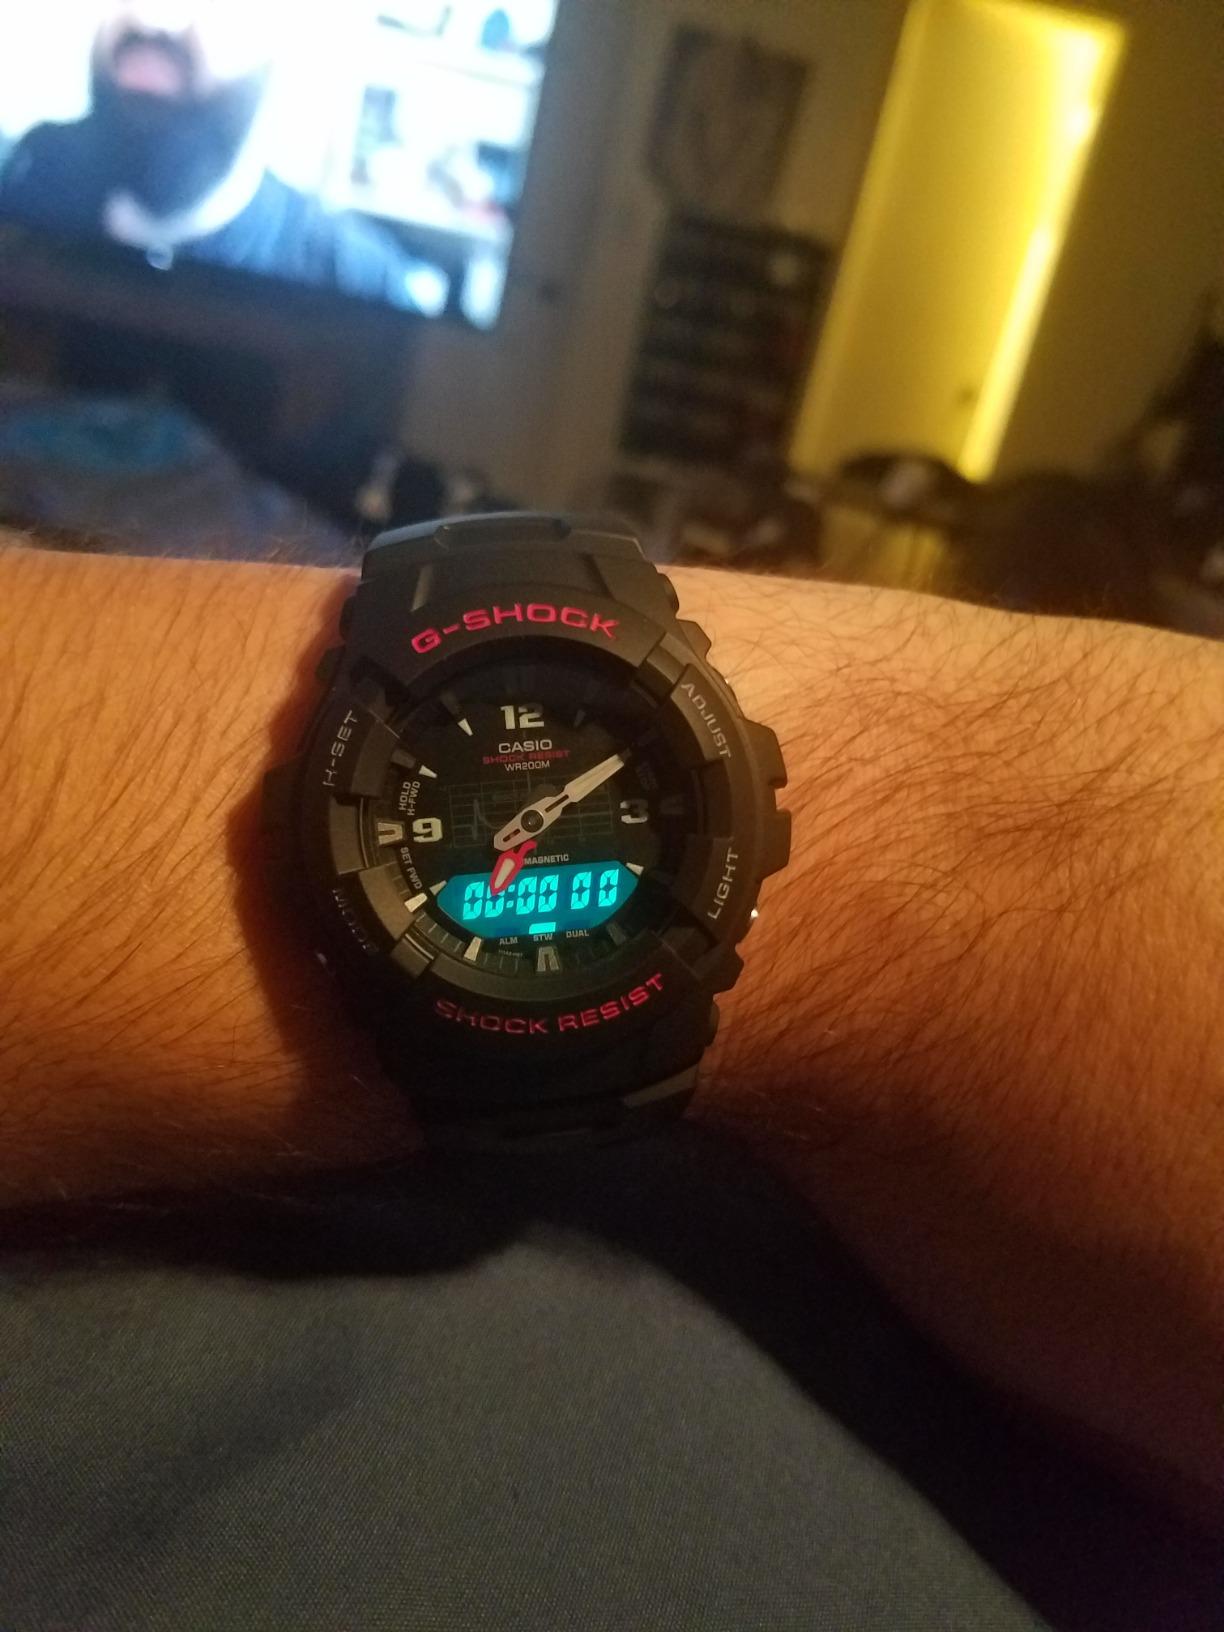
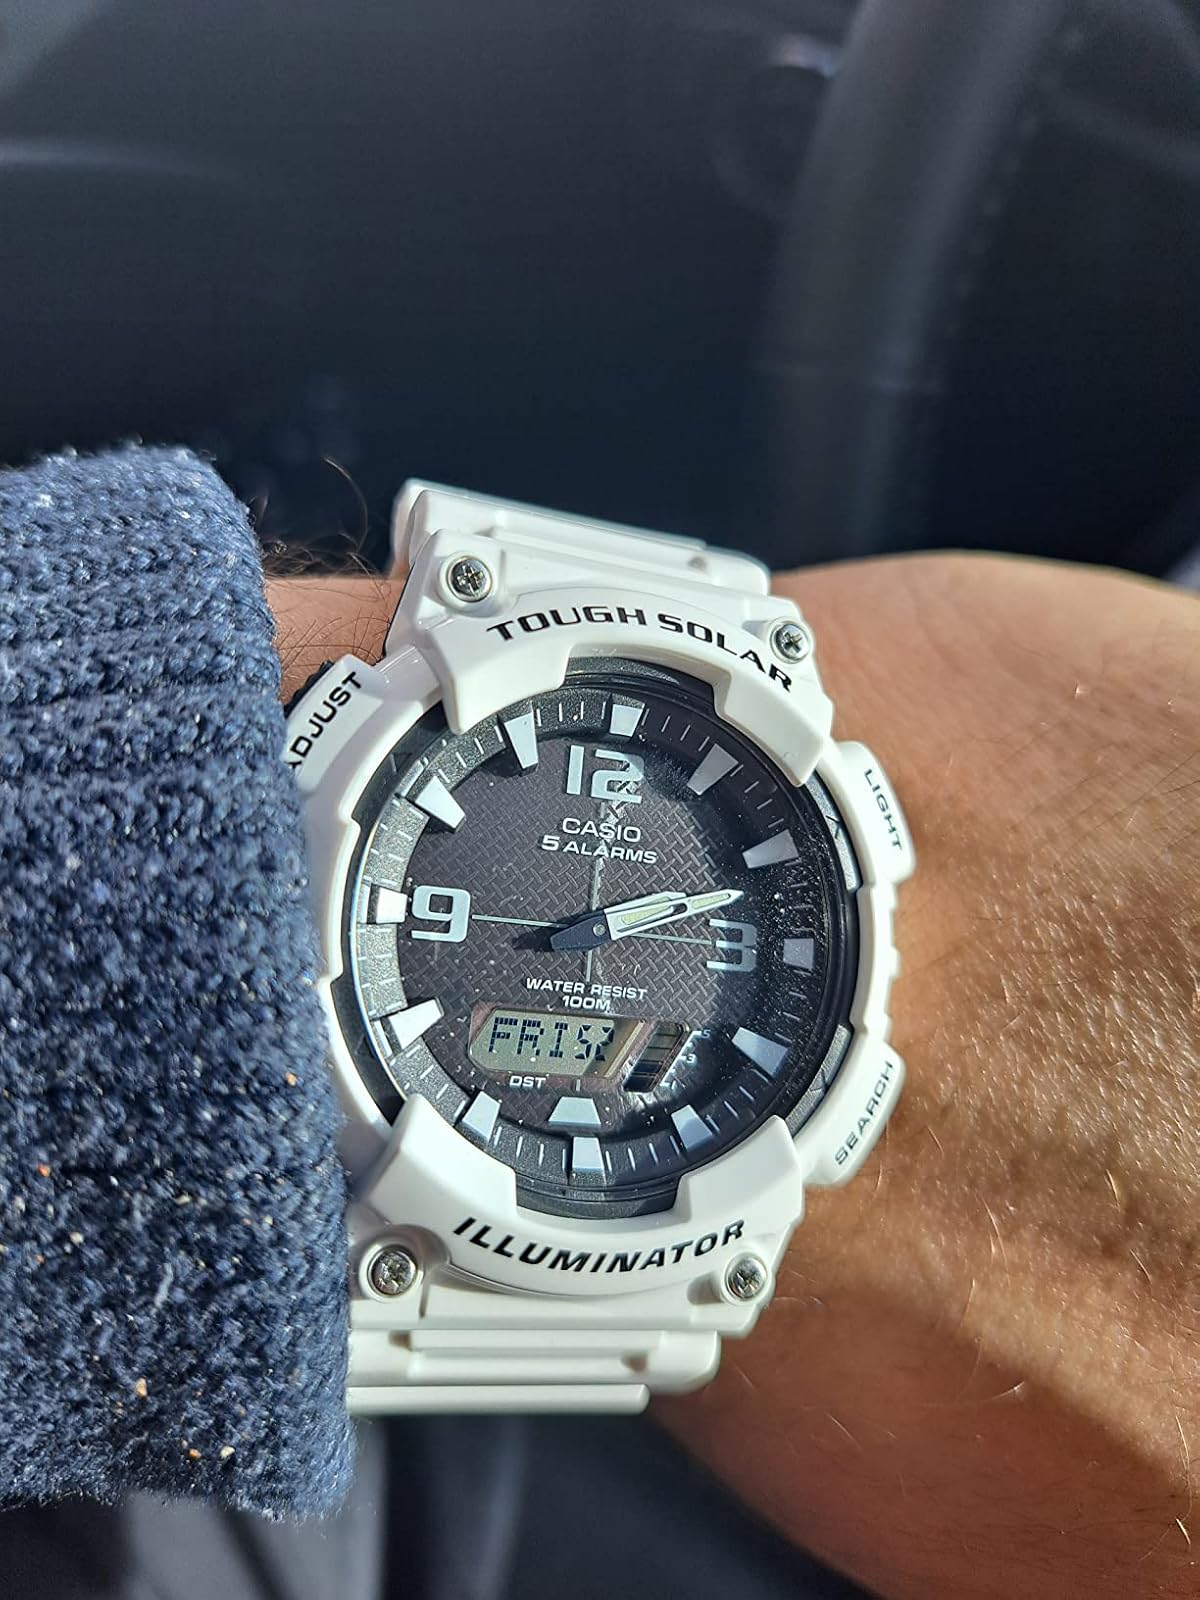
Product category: accessories_watch
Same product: no